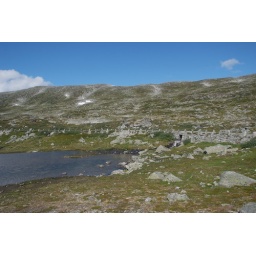
Landscape and road at &amp;quot;Gamle Strynefjellsveien&amp;quot; (the old road over the mountain at Stryn), between Videseter and Grotli at Strynefjellet, Norway.